Tukuran

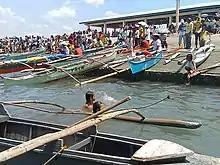
Tukuran Fish Port

After the construction of Maharlika Highway or the Tukuran-Dabliston Road, a national highway, Tukuran became the passageway of two regions – that are Region 9 and Region 10. The City of Pagadian can be reached within 20 minutes via private vehicle while 45–50 minutes via public utility vehicle or PUJ.